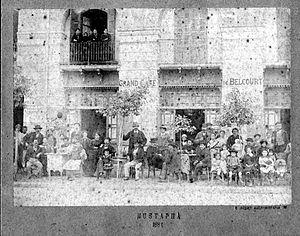
Le Grand Café de Belcourt à Mustapha (Algérie).
Sidi M'Hamed est une commune algérienne, créée dès 1835 sous le nom de Mustapha, mais constituant désormais une partie du centre d'Alger, particulièrement connue à cause de l'hôpital Mustapha Pacha.